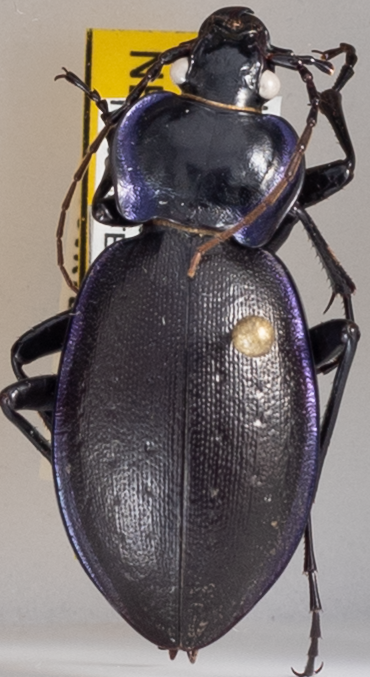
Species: Carabus sylvosus
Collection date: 2021-09-07
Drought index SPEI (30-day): -0.1
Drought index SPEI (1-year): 0.24
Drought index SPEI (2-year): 1.28